Alpine rolling highway

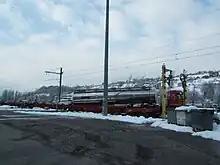
Tanker truck loading at Aiton

This service, operated from November 4, 2003 by a private company "Autostrada ferroviaria alpina" (AFA), a joint subsidiary of the SNCF and Trenitalia, offers four daily shuttles between two loading platforms located in Aiton (Savoie) in the Maurienne valley and Orbassano (a suburb of Turin), using the Culoz–Modane railway and the Turin–Modane railway. Given the limited loading gauge at the beginning of the service only tankers could be transported.